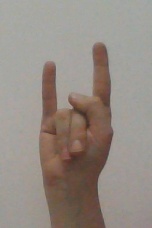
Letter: la